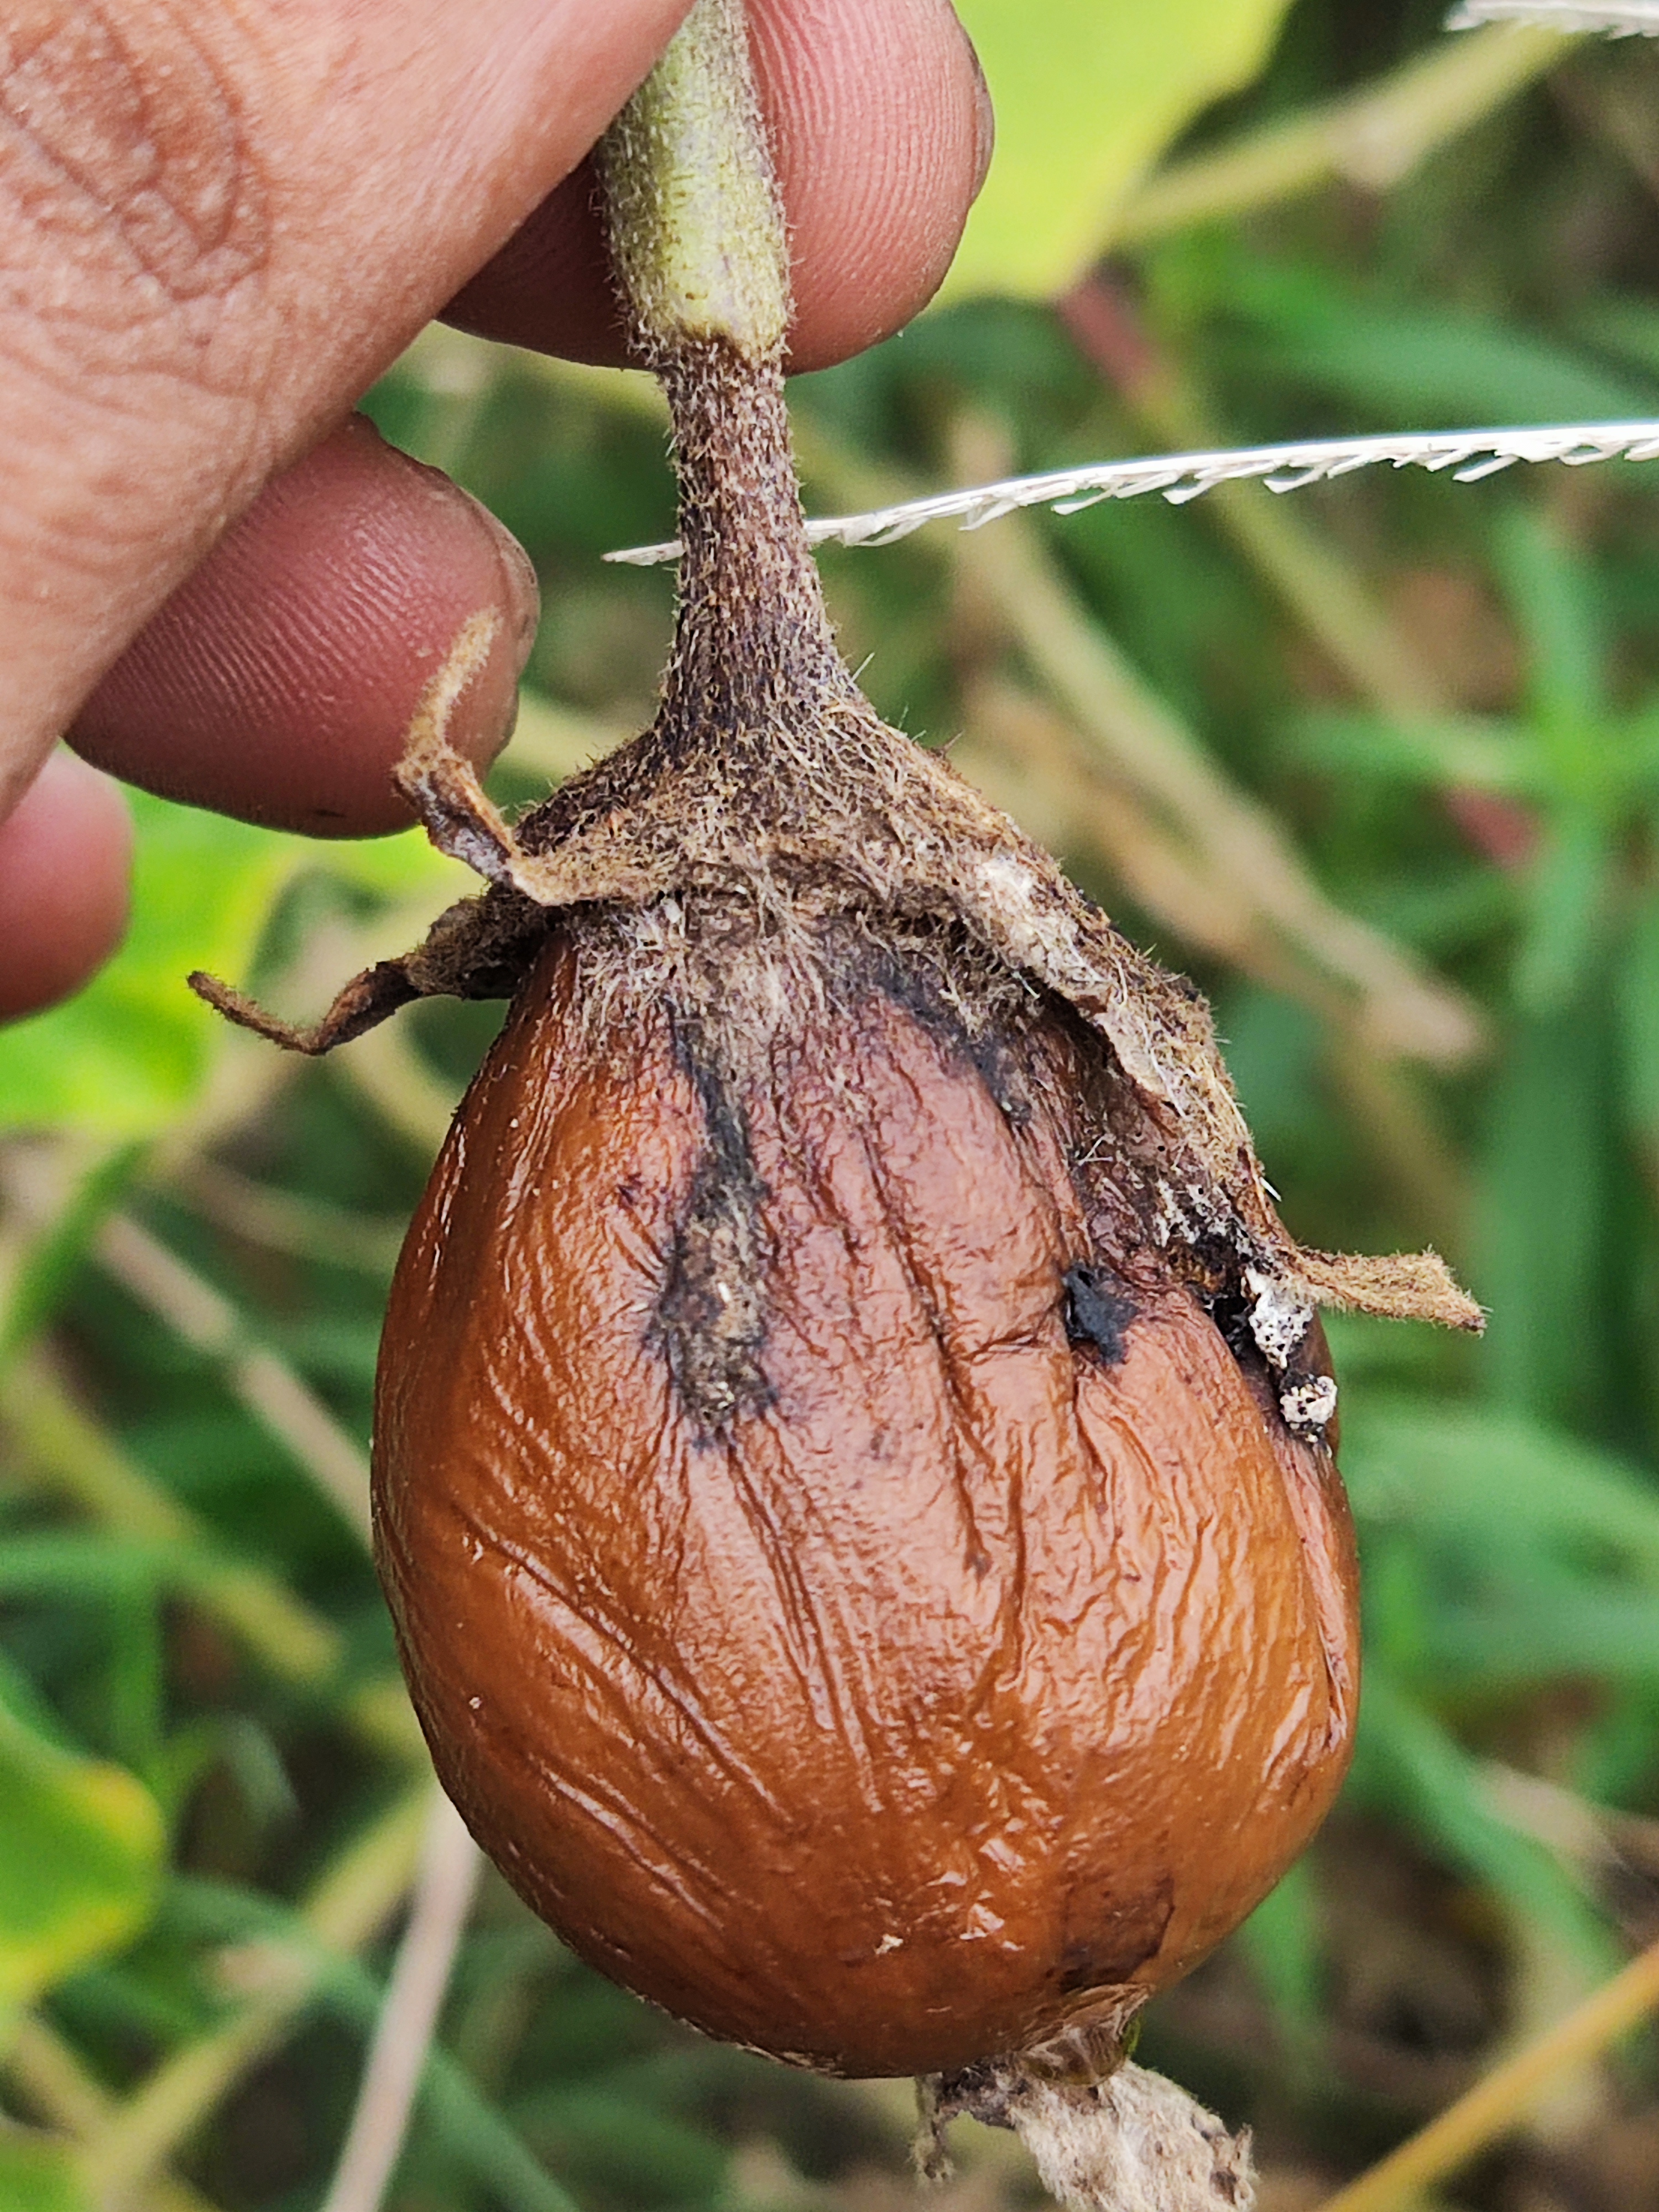
Label: Wet Rot